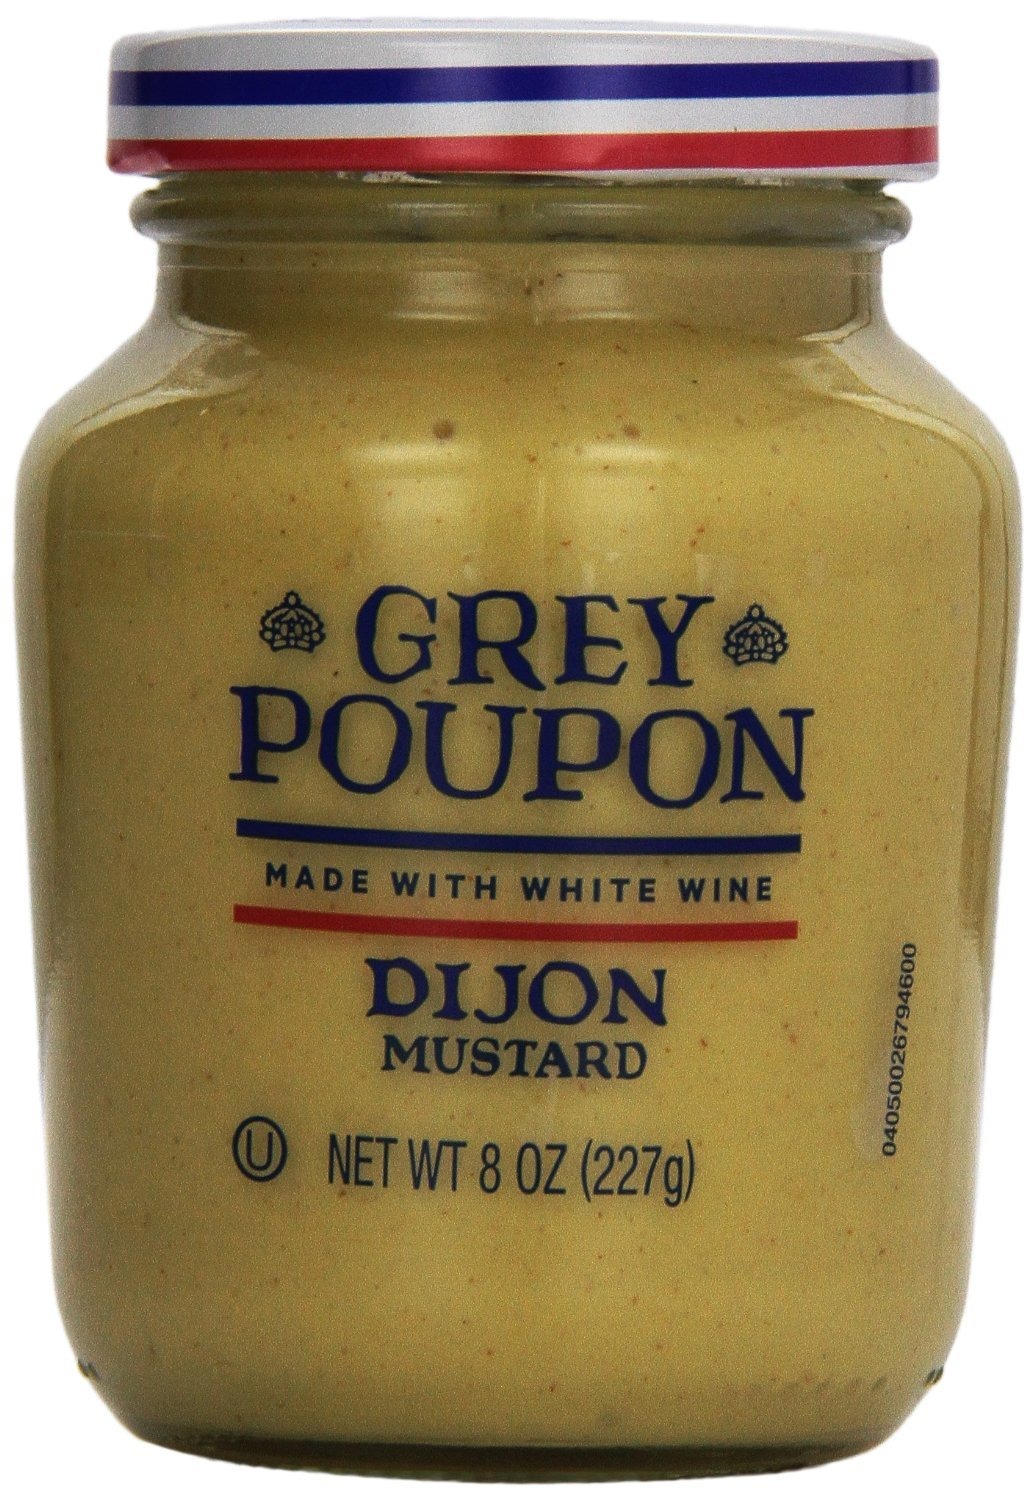
Item Name: Grey Poupon Deli Mustard Squeeze Bottle, 10 Ounce (Pack of 8)
Bullet Point 1: Item Package Dimension:7.25 inches L x6.125 inches W x6.875 inches H
Bullet Point 2: Item Package Quantity:1
Bullet Point 3: Product Type:GROCERY
Bullet Point 4: Country of Origin: United States
Value: 80.0
Unit: oz

Price: 3.51